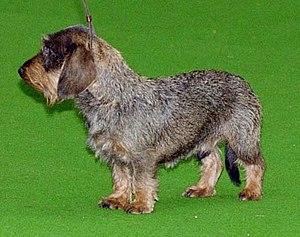
Le teckel à poil dur est réputé pour être le plus sociable et le plus docile de tous les teckels. C'est également le teckel le plus recherché. Il est originaire d' Allemagne.